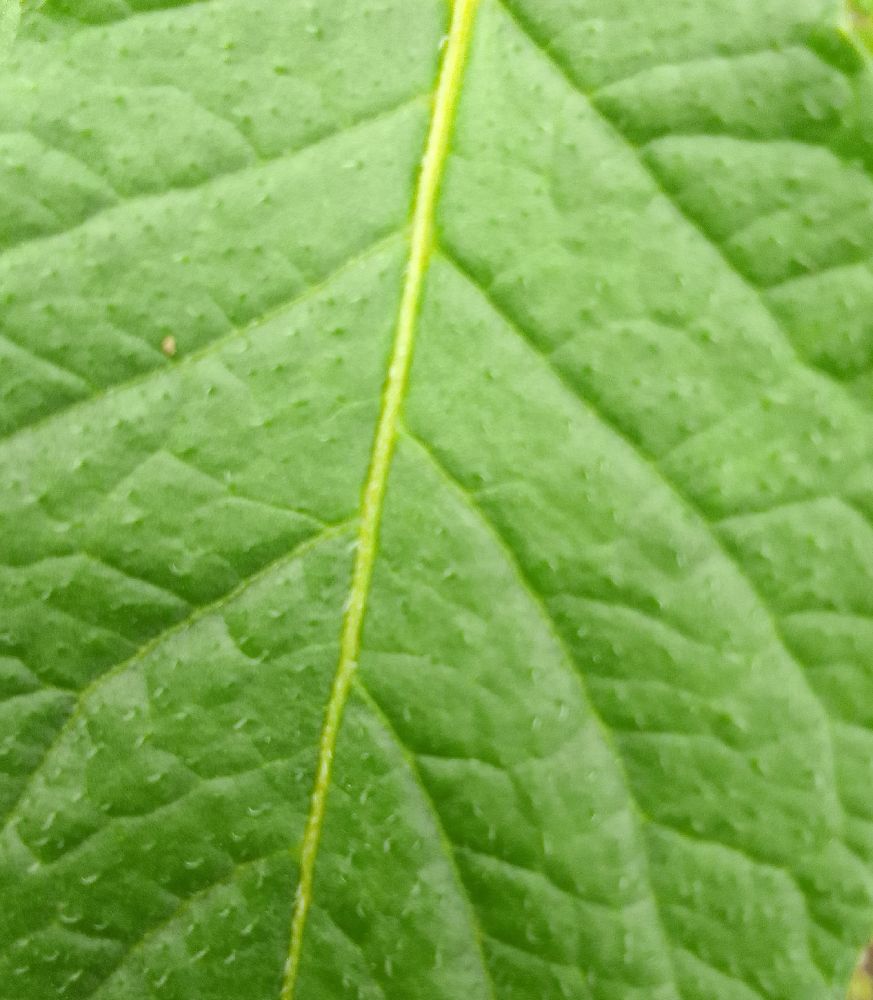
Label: Healthy